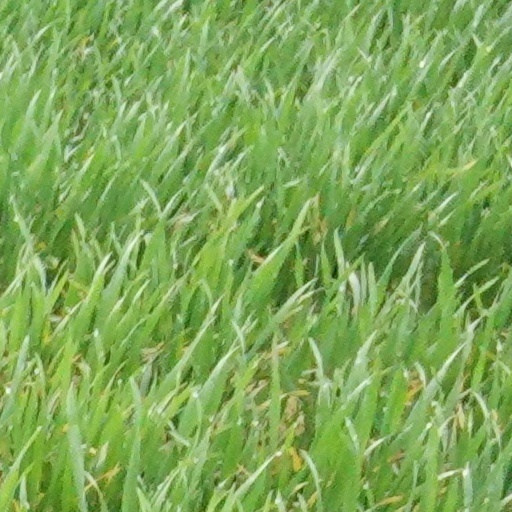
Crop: wheat